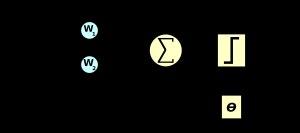
Un neurone formel est une représentation mathématique et informatique d'un neurone biologique. Le neurone formel possède généralement plusieurs entrées et une sortie qui correspondent respectivement aux dendrites et au cône d'émergence du neurone biologique. Les actions excitatrices et inhibitrices des synapses sont représentées, la plupart du temps, par des coefficients numériques associés aux entrées. Les valeurs numériques de ces coefficients sont ajustées dans une phase d'apprentissage. Dans sa version la plus simple, un neurone formel calcule la somme pondérée des entrées reçues, puis applique à cette valeur une fonction d'activation, généralement non linéaire. La valeur finale obtenue est la sortie du neurone.